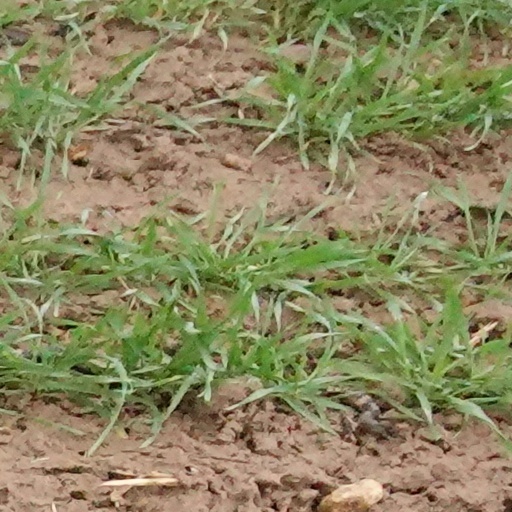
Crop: wheat